Ibn Tumart

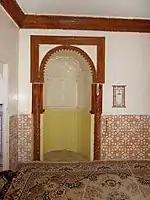
The mihrab in Oued Ghir, Algeria, is the only remaining vestige of the mosque founded by Ibn Toumert between 1117 and 1120. According to some accounts, it is also believed that the historic meeting between Ibn Toumert and Abdelmoumen, the founder of the Almohad dynasty, took place in this mosque. Unfortunately, the mosque itself has completely disappeared and has been replaced by another mosque. Recognizing its cultural significance, the mihrab was classified as a national heritage site on November 3, 1999.

Many of the details of Ibn Tumart's life were recorded by hagiographers, whose accounts probably mix legendary elements from the Almohad doctrine of their founding figure and spiritual leader. Ibn Tumart was born sometime between 1078 and 1082 in the small village of Igiliz (exact location uncertain) in the Sous region of southern present-day Morocco. He was a member of the Hargha, a Berber tribe of the Anti-Atlas range, part of the Masmuda (Berber: "imesmuden") tribal confederation. His name is given alternatively as Muhammad ibn Abdallah or Muhammad ibn Tumart. Al-Baydhaq reported that "Tumart" was actually his father Abdallah's nickname ("Tumart" or "Tunart" comes from the Berber language and means "good fortune", "delight" or "happiness", and makes it an equivalent of the Arabic name "Saad". As it was noted by Ahmed Toufiq in his research about Ibn al-Zayyat al-Tadili's famous book "at-Tashawof", many early Sufi saints held this name in present-day Morocco). His father Tumart ibn Nitawas or ibn Titawin belonged to the Hargha and his mother Umm al-Husayn bint Waburkan al-Masakkali to the Masakkala, both of which are divisions of the Masmuda tribal confederation.